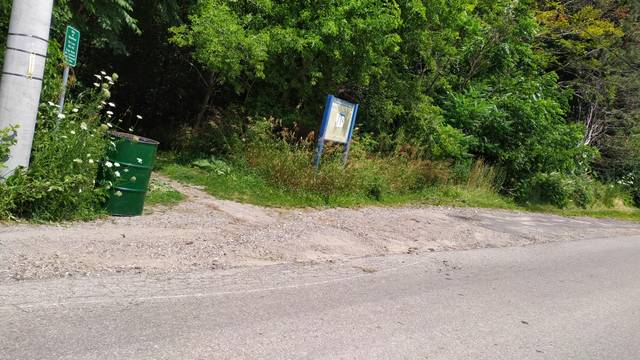
Region: Canada
Coordinates: 43.369, -81.001